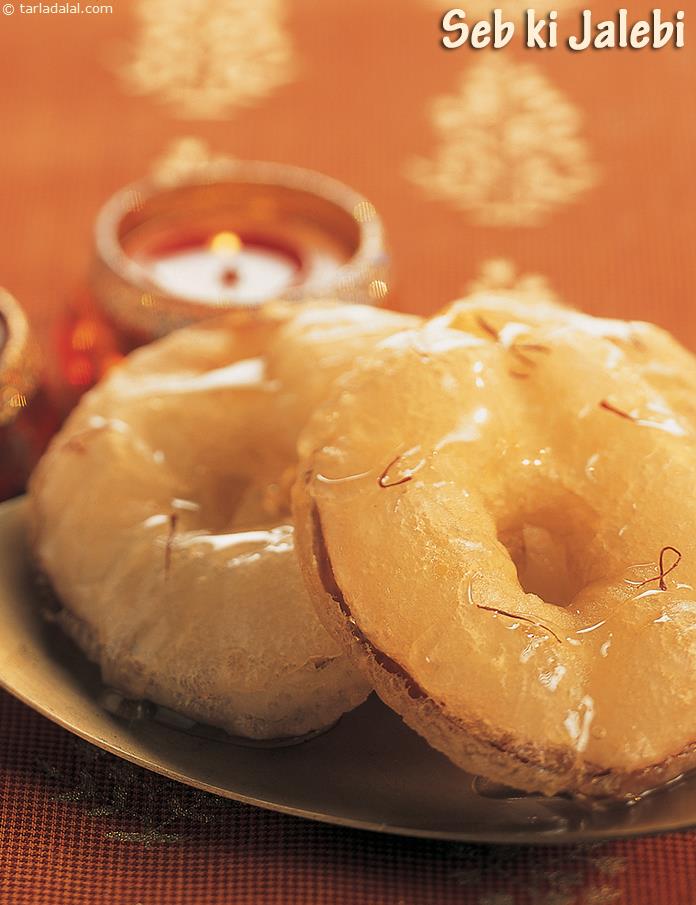
Dish: jalebi